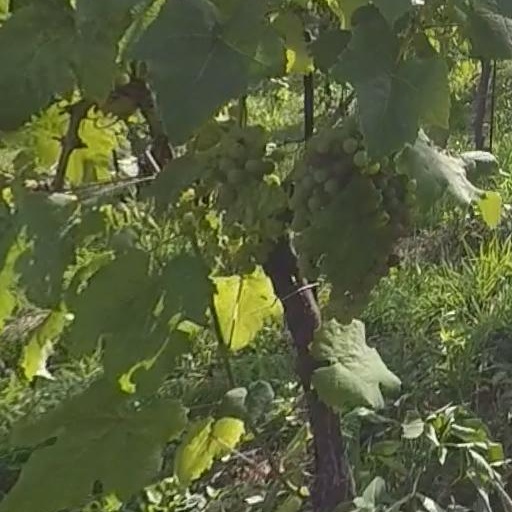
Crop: grape